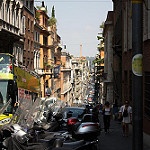
Scene: Outdoor